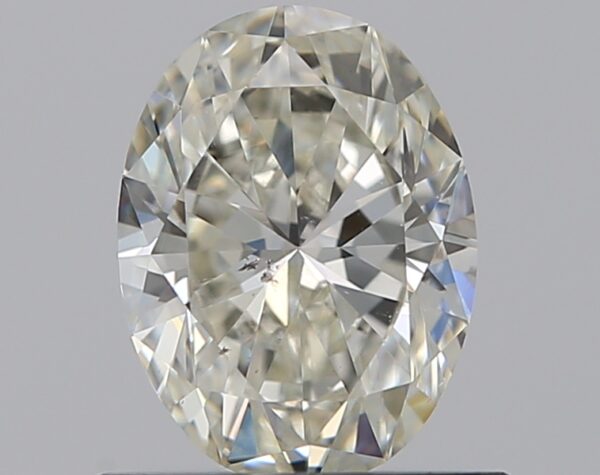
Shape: oval
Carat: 0.75
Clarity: SI1
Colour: J
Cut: EX
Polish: EX
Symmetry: VG
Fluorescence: N
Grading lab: GIA
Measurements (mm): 6.83 x 5.1 x 3.15